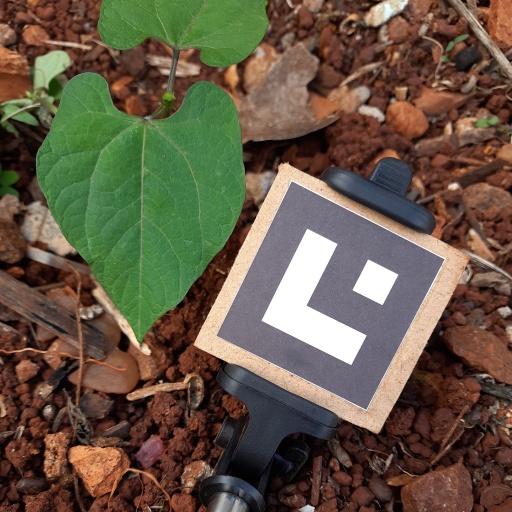
Observations: flat surface, no eating holes, under cloudy sky